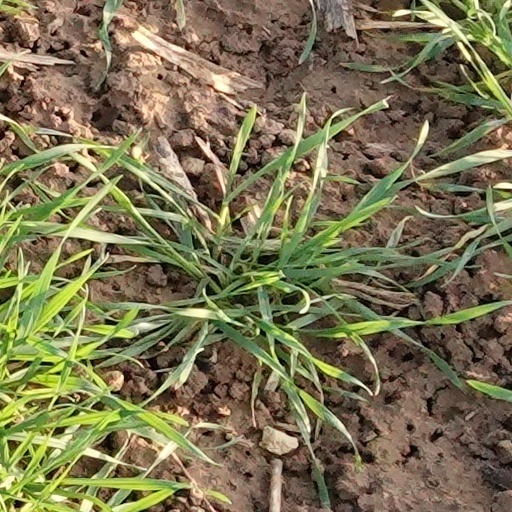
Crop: wheat